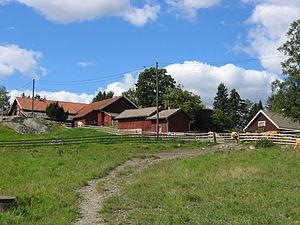
Turku par le passé Aboen en français est une ville de Finlande de 184 300 habitants située dans le Sud-Ouest du pays à l’embouchure du fleuve côtier Aura.
Le village de Kurala est un musée d'archéologie expérimentale situé à Turku en Finlande.